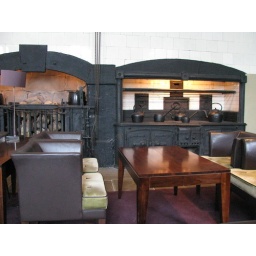
The Kitchen Bar is in the old kitchen part of the manor house